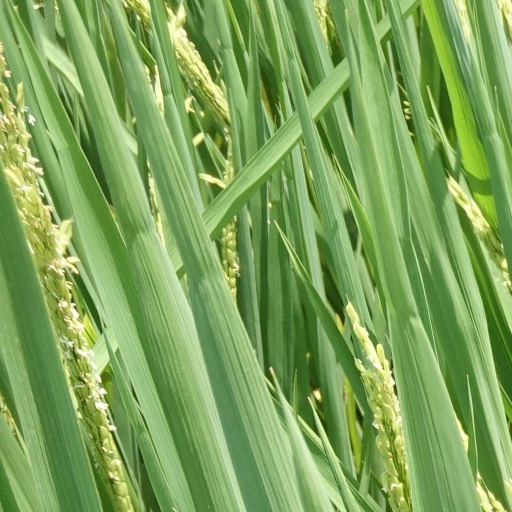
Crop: rice